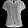
Label: T - shirt / top